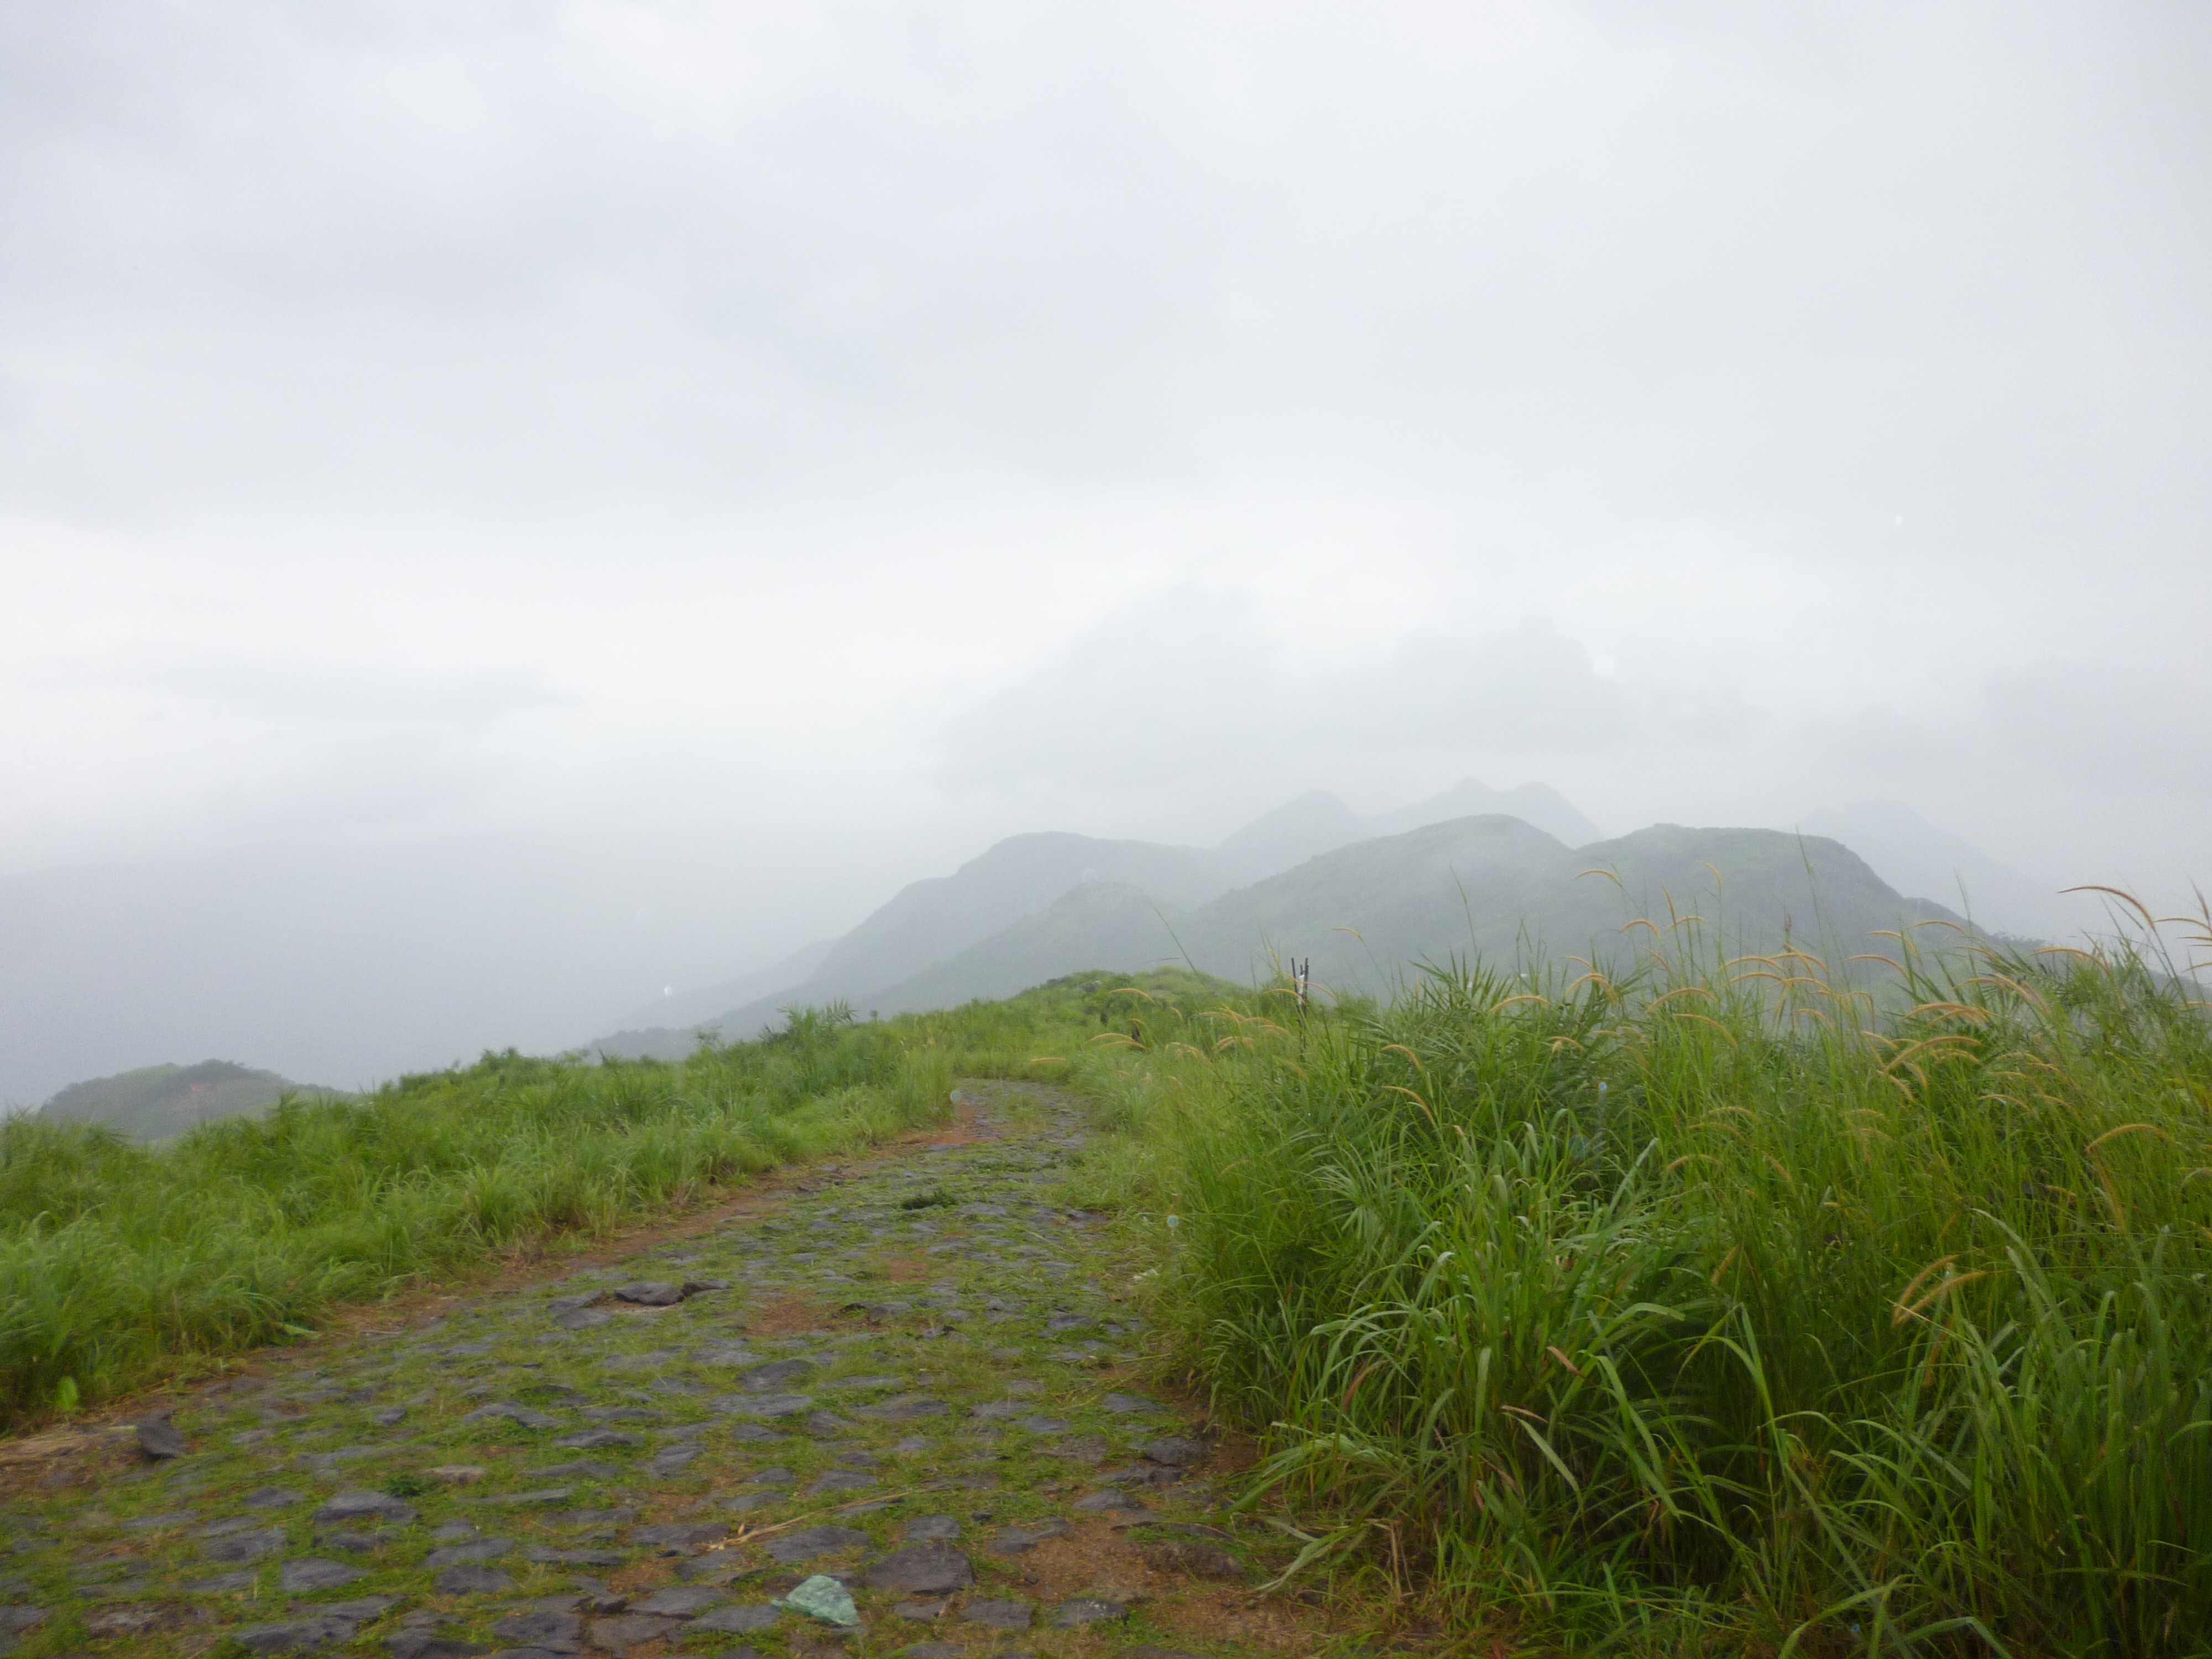
landscape, nature, grass, horizon, mountain, cloud, sky, mist, field, meadow, morning, hill, valley, foggy, scenic, natural, scenery, weather, highland, terrain, flora, ridge, plain, plants, greenery, outdoors, hills, mountains, grassland, misty, plateau, peaks, weeds, fell, habitat, ecosystem, higher, hilly, grasses, rural area, altitudes, natural environment, geographical feature, atmospheric phenomenon, mountainous landforms